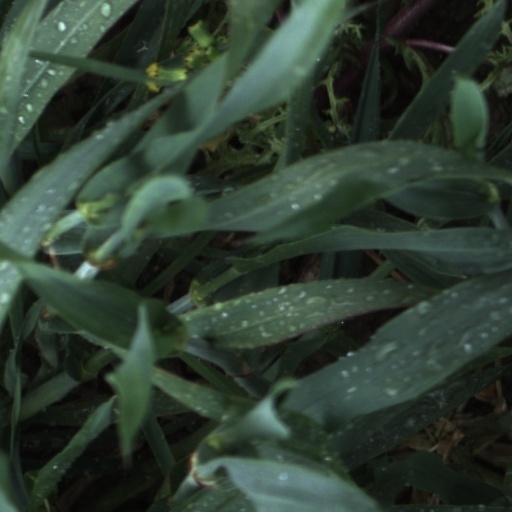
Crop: wheat